Baghdadi Jews

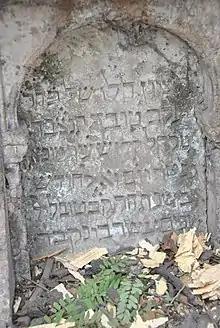
A Baghdadi Jewish grave in Surat, Gujarat

The first permanent Baghdadi merchant colony in India was established in 1730 in Surat, after the British East India Company had begun trading with Basra in 1723. In the early 18th century, trade between Basra and Surat grew whilst the Indian port was the main base of the British East India Company until it decamped to Bombay. Joseph Seemah from Baghdad opened the Surat synagogue and cemetery in 1730. The Baghdadi community in Surat grew and by the end of the 18th century, as many as 100 Jews from Baghdad, Aleppo and Basra made up the Judeo-Arabic speaking merchant colony of Surat. This was to become the first of a string of Baghdadi communities stretching from Bombay to Kobe be established in Asia.